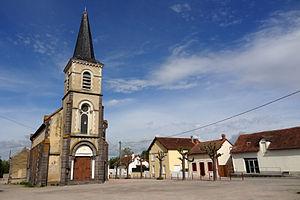
Eglise Saint Loup à Saint-Loup (03)
Saint-Loup est une commune française, située dans le département de l'Allier en région Auvergne-Rhône-Alpes.